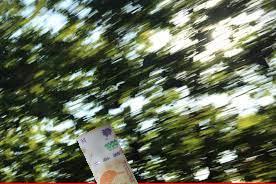
Denominación: 1000